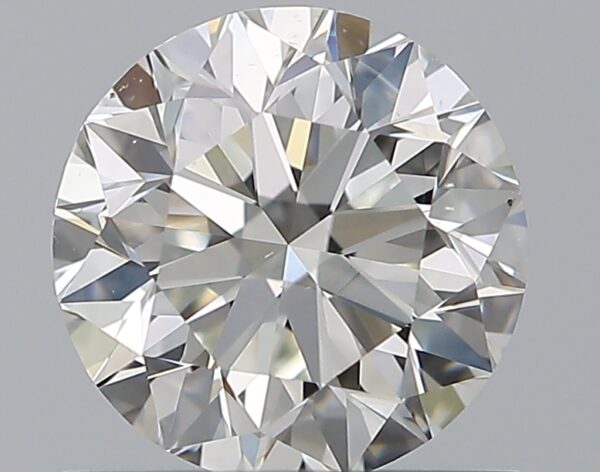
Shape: round
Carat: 0.9
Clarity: VS1
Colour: I
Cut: VG
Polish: EX
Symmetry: EX
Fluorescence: N
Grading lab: GIA
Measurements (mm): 6.03 x 6.06 x 3.86